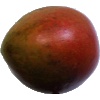
Label: red_mango